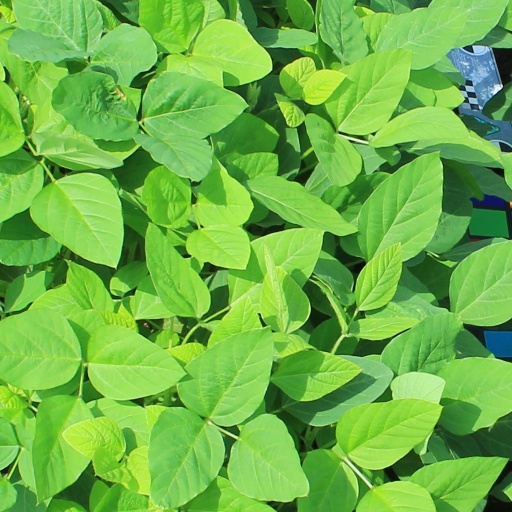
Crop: soybean